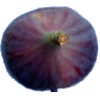
Label: Fig 1